The Covington News

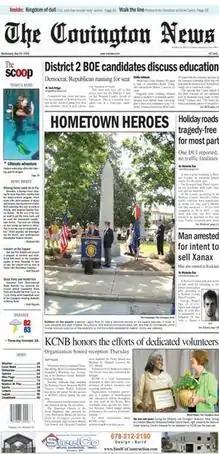
May 28, 2008 edition of "The Covington (GA) News"

The Covington News is a newspaper serving Covington, Georgia and surrounding Newton County including the towns of Oxford, Porterdale and Social Circle. The newspaper publishes a bi-weekly paper on Sunday and Wednesday.